Leptacme cuongi

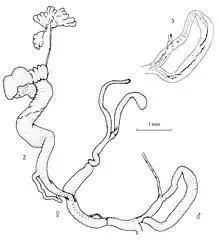
Drawing of the reproductive system of "Leptacme cuongi" with detail of the penial lumen after a transparent specimen (upper right).

Reproductive system: Vagina is more than twice the length of the oviduct. Oviduct about half as long as the proximal part of the pedunculus, which is longer than the distal part. Basally the pedunculus is much broader than the adjoining oviduct. The bursa of the bursa copulatrix is separate from the spermoviduct; it reaches hardly further than the diverticulum. Male part of the genitalia with a single retractor muscle, without flagellum or caecum. Penis is tripartite as far as can be judged on the basis of the transparent genital slides, forming a loop with a sharp curvature about halfway. Proximal half formed by (1) a short segment with a relatively simple luminal surface, followed by (2) a clearly broader and about three times longer part with some longitudinal ridges with zigzag borders. Distal half, with the insertion of the retractor muscle slightly distal from halfway, about as broad or little broader than the narrow part of the proximal half; penial segment (3) with a relatively simple luminal surface; epiphallus (4) with a vague pattern of small pustulae, most clearly seen at its distal end. Vas deferens, a short part of the penis and nearly as much as the proximal half of the vagina united by a common sheath.